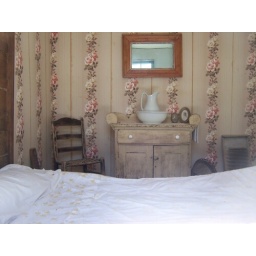
The bedroom in the Judge Halley house in Idaho City. 8-25-07